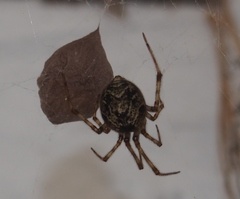
Species: Parasteatoda_tepidariorum